Animal locomotion

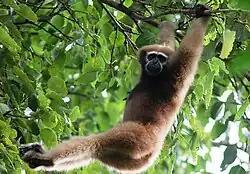
A brachiating gibbon

Arboreal locomotion is the locomotion of animals in trees. Some animals may only scale trees occasionally, while others are exclusively arboreal. These habitats pose numerous mechanical challenges to animals moving through them, leading to a variety of anatomical, behavioural and ecological consequences as well as variations throughout different species. Furthermore, many of these same principles may be applied to climbing without trees, such as on rock piles or mountains. The earliest known tetrapod with specializations that adapted it for climbing trees was "Suminia", a synapsid of the late Permian, about 260 million years ago. Some invertebrate animals are exclusively arboreal in habitat, for example, the tree snail.